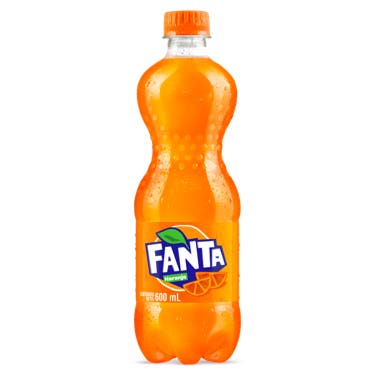
A Fanta Orange Flavor soda in a 600-mililiters plastic bottle